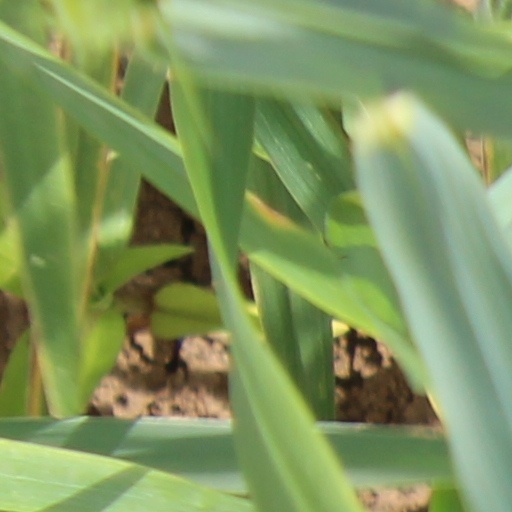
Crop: wheat